Water Tower Hellevoetsluis

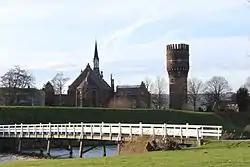
The Water Tower right with on the left the church Antonius van Padua

It took many years before Hellevoetsluis got a water pipe. Before that time, the navy had a so called watership in operation, with which they fetched water from the Meuse. The navy didn't like this way of getting water anymore and thus the schout-bij-nacht threatened that the navy would leave the city, if there wouldn't be a water pipe quickly. This threat helped and the water tower was built in 1896. The water tower was taken into operation on 31 August 1896. Because of this, Hellevoetsluis was the first municipality on the island of Voorne-Putten with a water pipe.